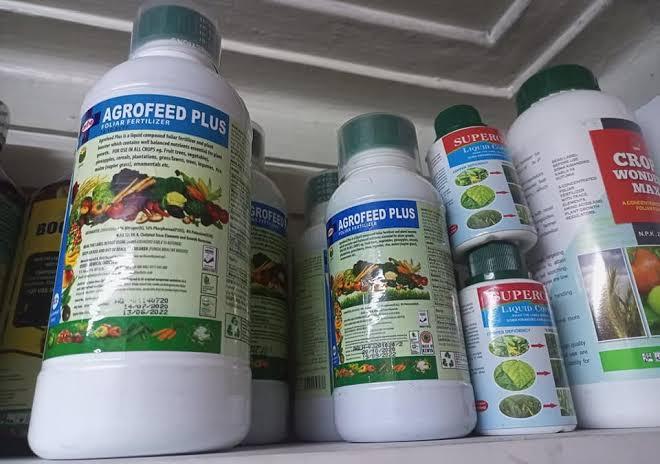
Dawa za mifugo na wanyama zijulikanazo kama "AGROFEED PLUS" zipo sehemu moja zimerundikwa. Dawa hizi husaidia upatikanaji wa haueni kwa wanyama wanaoshambuliwa na magonjwa tofauti. Chupa hizi zinatoa maelekezo na matumizi sahihi ya dawa hizi; na zote zina mifuniko yenye rangi ya kijani.